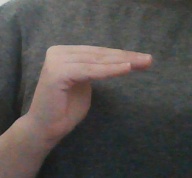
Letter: haa